Hindhead

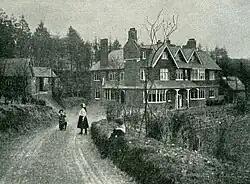
Undershaw in Conan Doyle's day

For the purposes of local government, Hindhead is within the civil parish of Haslemere, the district of Waverley and the county of Surrey. Hindhead forms a ward for elections to Haslemere Town Council and Waverley Borough Council, and is part of the Waverley Western Villages electoral division for Surrey County Council elections. The ward elects a single county councillor, two district councillors and five town councillors.